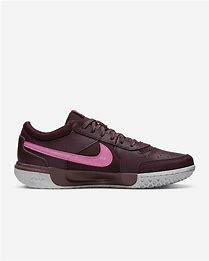
Brand: Nike
Model: Court Zoom Lite 3